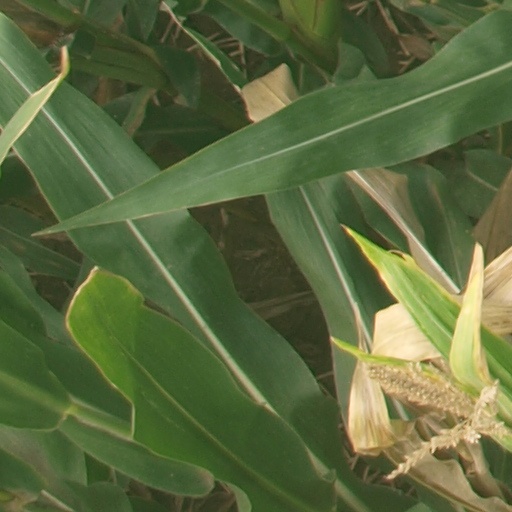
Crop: maize; corn